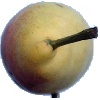
Label: Pear 2